Kilverstone Hall

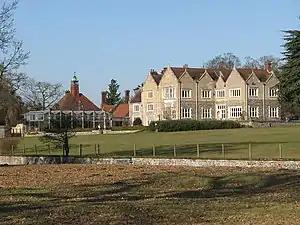
Kilverstone Hall

Kilverstone Hall is a Grade II listed building in Kilverstone in Norfolk, England.